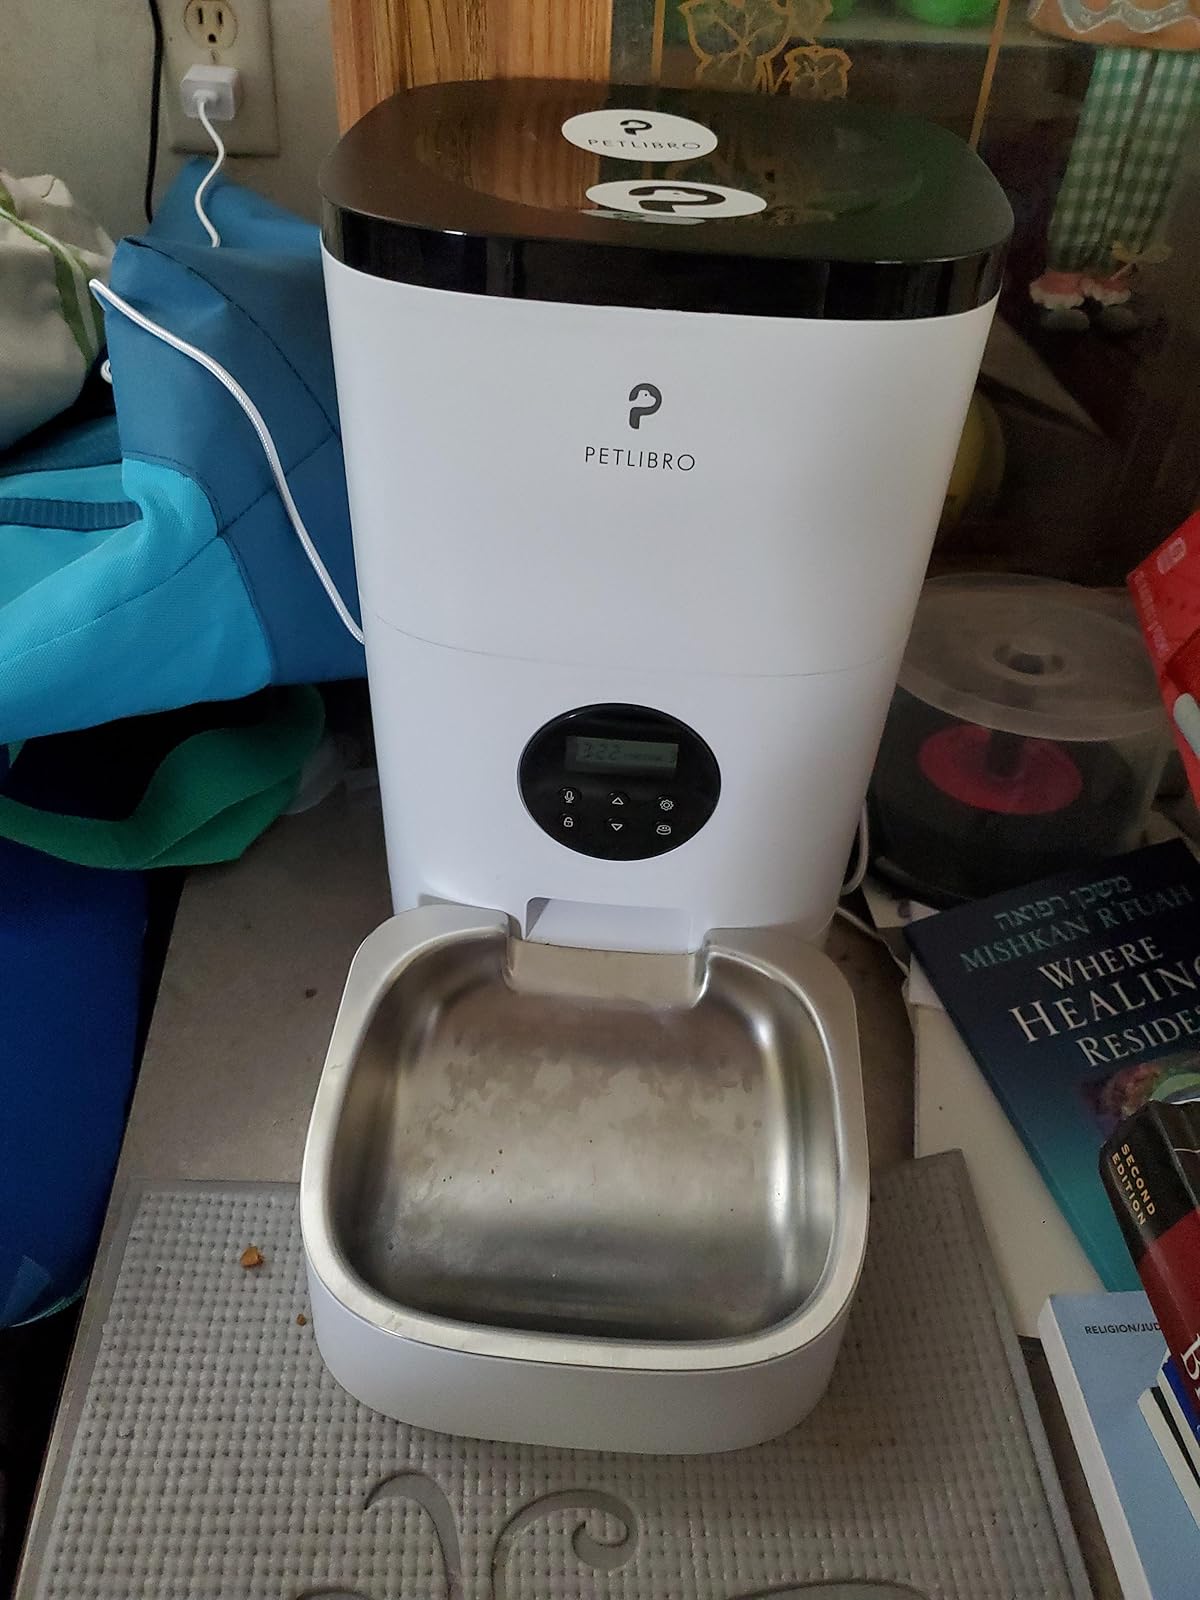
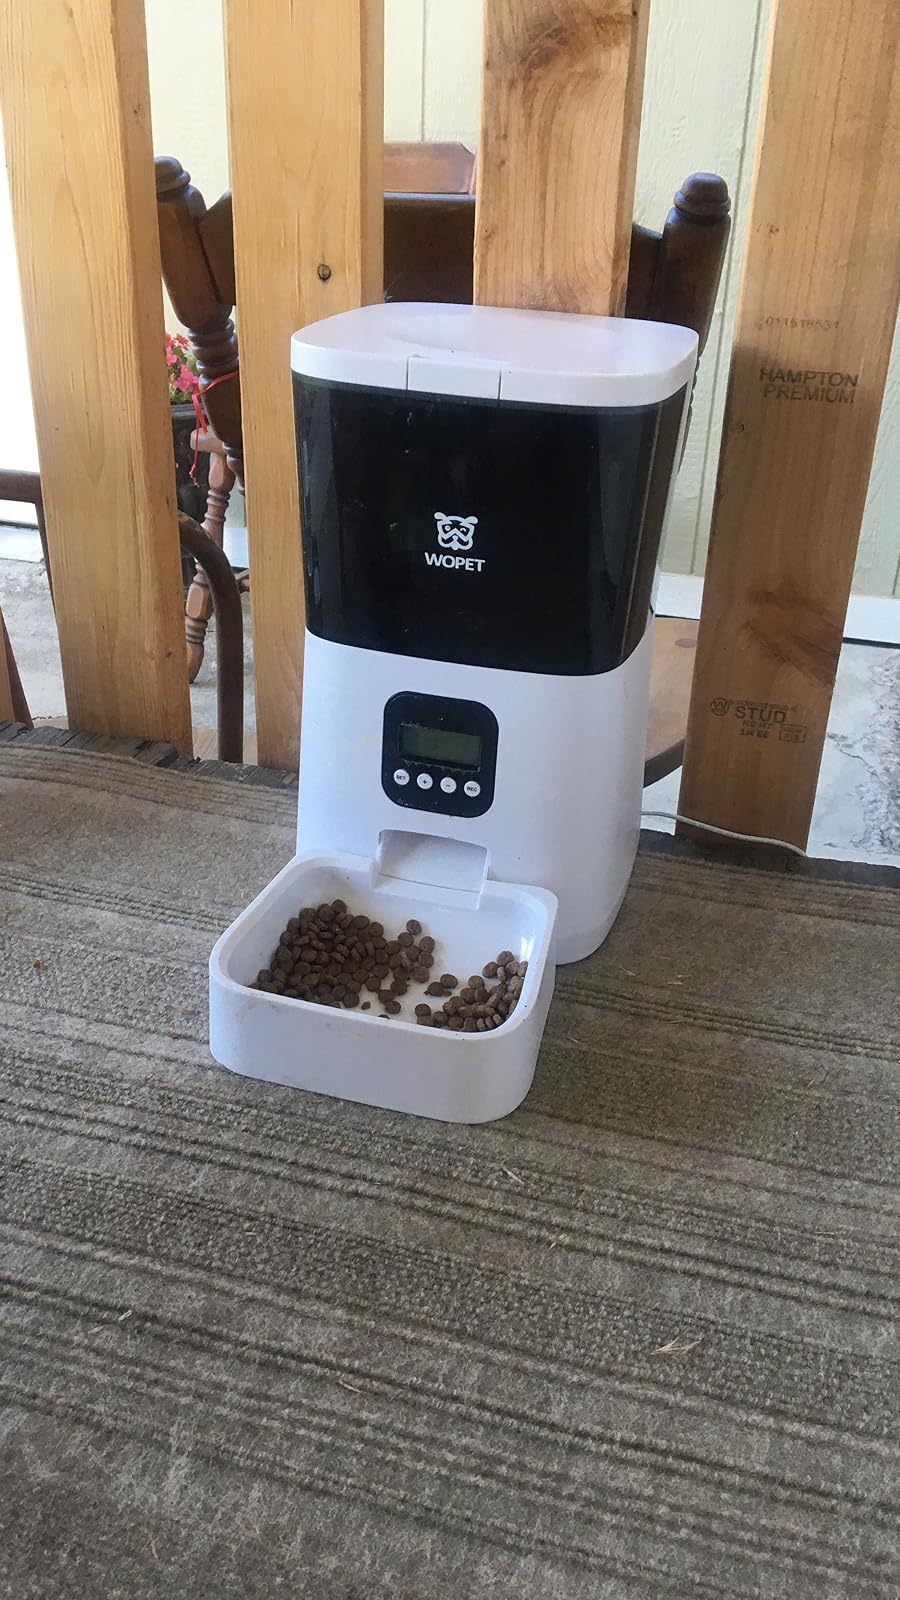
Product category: items_feeder
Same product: no